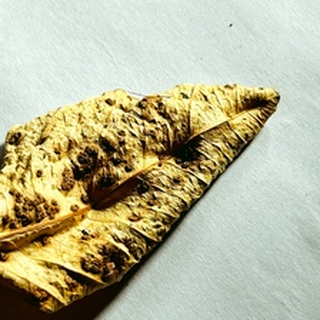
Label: lemon_dry_leaf